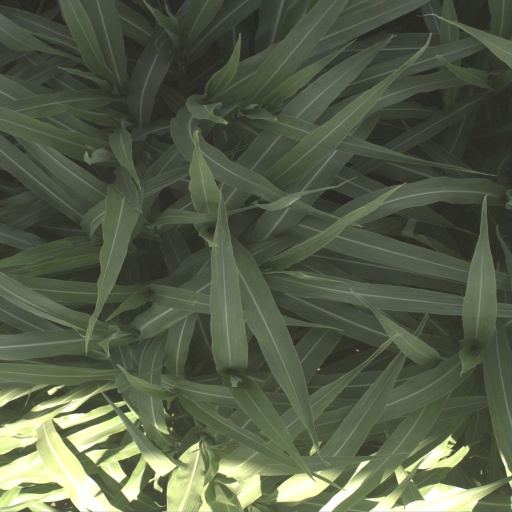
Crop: sorghum